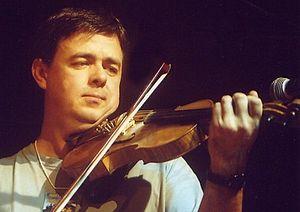
Ronan Pinc en concert à Ploeuc-sur-Lié, festival Zikablok, 2002. Source
Carré Manchot est un groupe de musique bretonne, créé en 1986 et qui se produit depuis le plus souvent en fest-noz.
Ronan Pinc, né 3 mars 1965 à Saint-Brieuc, est un musicien et violoniste breton autodidacte, naviguant dans divers univers musicaux ; notamment ceux du jazz et de la musique traditionnelle.